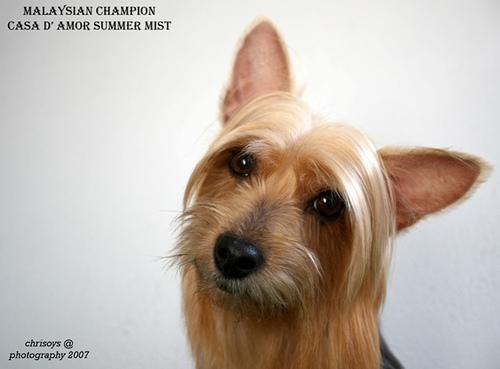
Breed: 231-n000081-silky_terrier